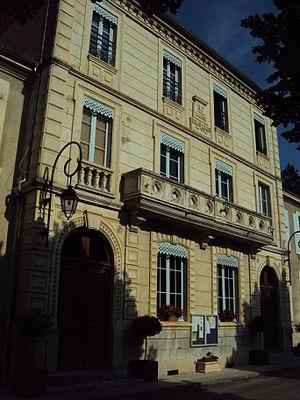
Ecole et mairie de Saint Nazaire le désert
Saint-Nazaire-le-Désert est une commune française située dans le département de la Drôme en région Auvergne-Rhône-Alpes. Sa population est de 193 habitants.